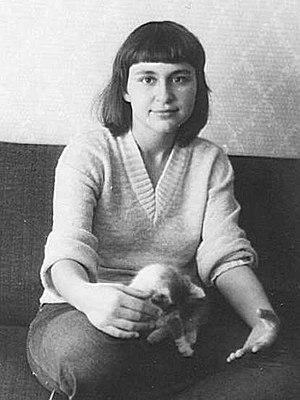
Mara Mattuschka est une réalisatrice, actrice, performeuse, peintre et chanteuse autrichienne.